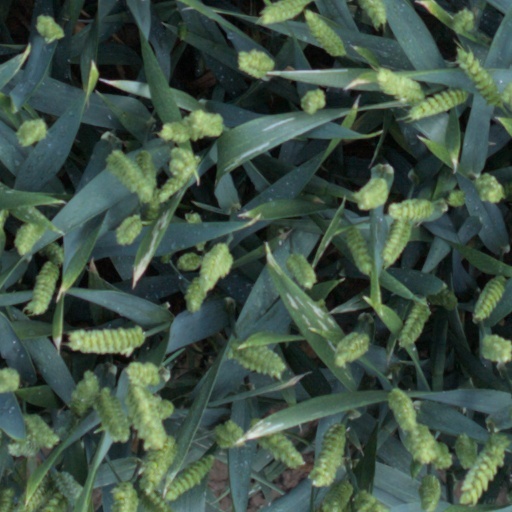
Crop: wheat